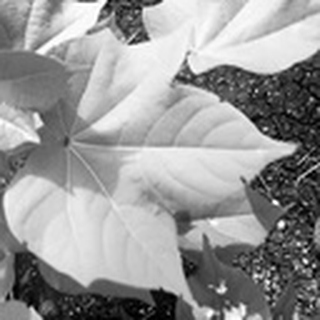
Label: healthy_cotton